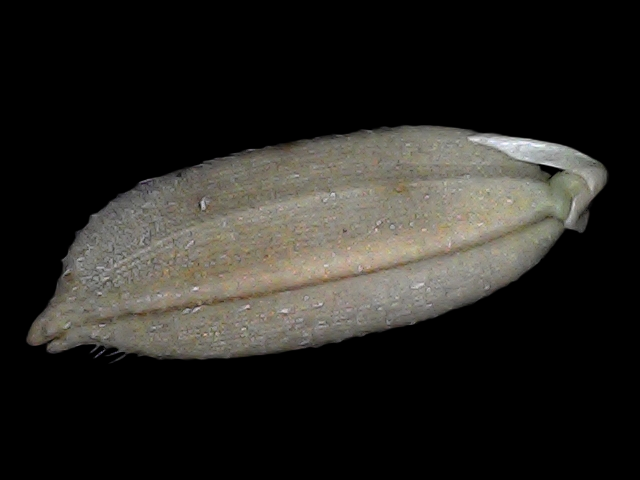
Rice variety: Br22